Science in the medieval Islamic world

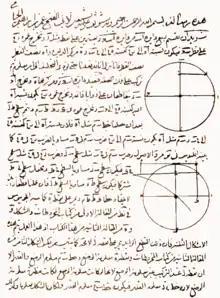
Omar Khayyam's "Cubic equation and intersection of conic sections"

Islamic mathematicians gathered, organised and clarified the mathematics they inherited from ancient Egypt, Greece, India, Mesopotamia and Persia, and went on to make innovations of their own. Islamic mathematics covered algebra, geometry and arithmetic. Algebra was mainly used for recreation: it had few practical applications at that time. Geometry was studied at different levels. Some texts contain practical geometrical rules for surveying and for measuring figures. Theoretical geometry was a necessary prerequisite for understanding astronomy and optics, and it required years of concentrated work. Early in the Abbasid caliphate (founded 750), soon after the foundation of Baghdad in 762, some mathematical knowledge was assimilated by al-Mansur's group of scientists from the pre-Islamic Persian tradition in astronomy. Astronomers from India were invited to the court of the caliph in the late eighth century; they explained the rudimentary trigonometrical techniques used in Indian astronomy. Ancient Greek works such as Ptolemy's "Almagest" and Euclid's "Elements" were translated into Arabic. By the second half of the ninth century, Islamic mathematicians were already making contributions to the most sophisticated parts of Greek geometry. Islamic mathematics reached its apogee in the Eastern part of the Islamic world between the tenth and twelfth centuries. Most medieval Islamic mathematicians wrote in Arabic, others in Persian.